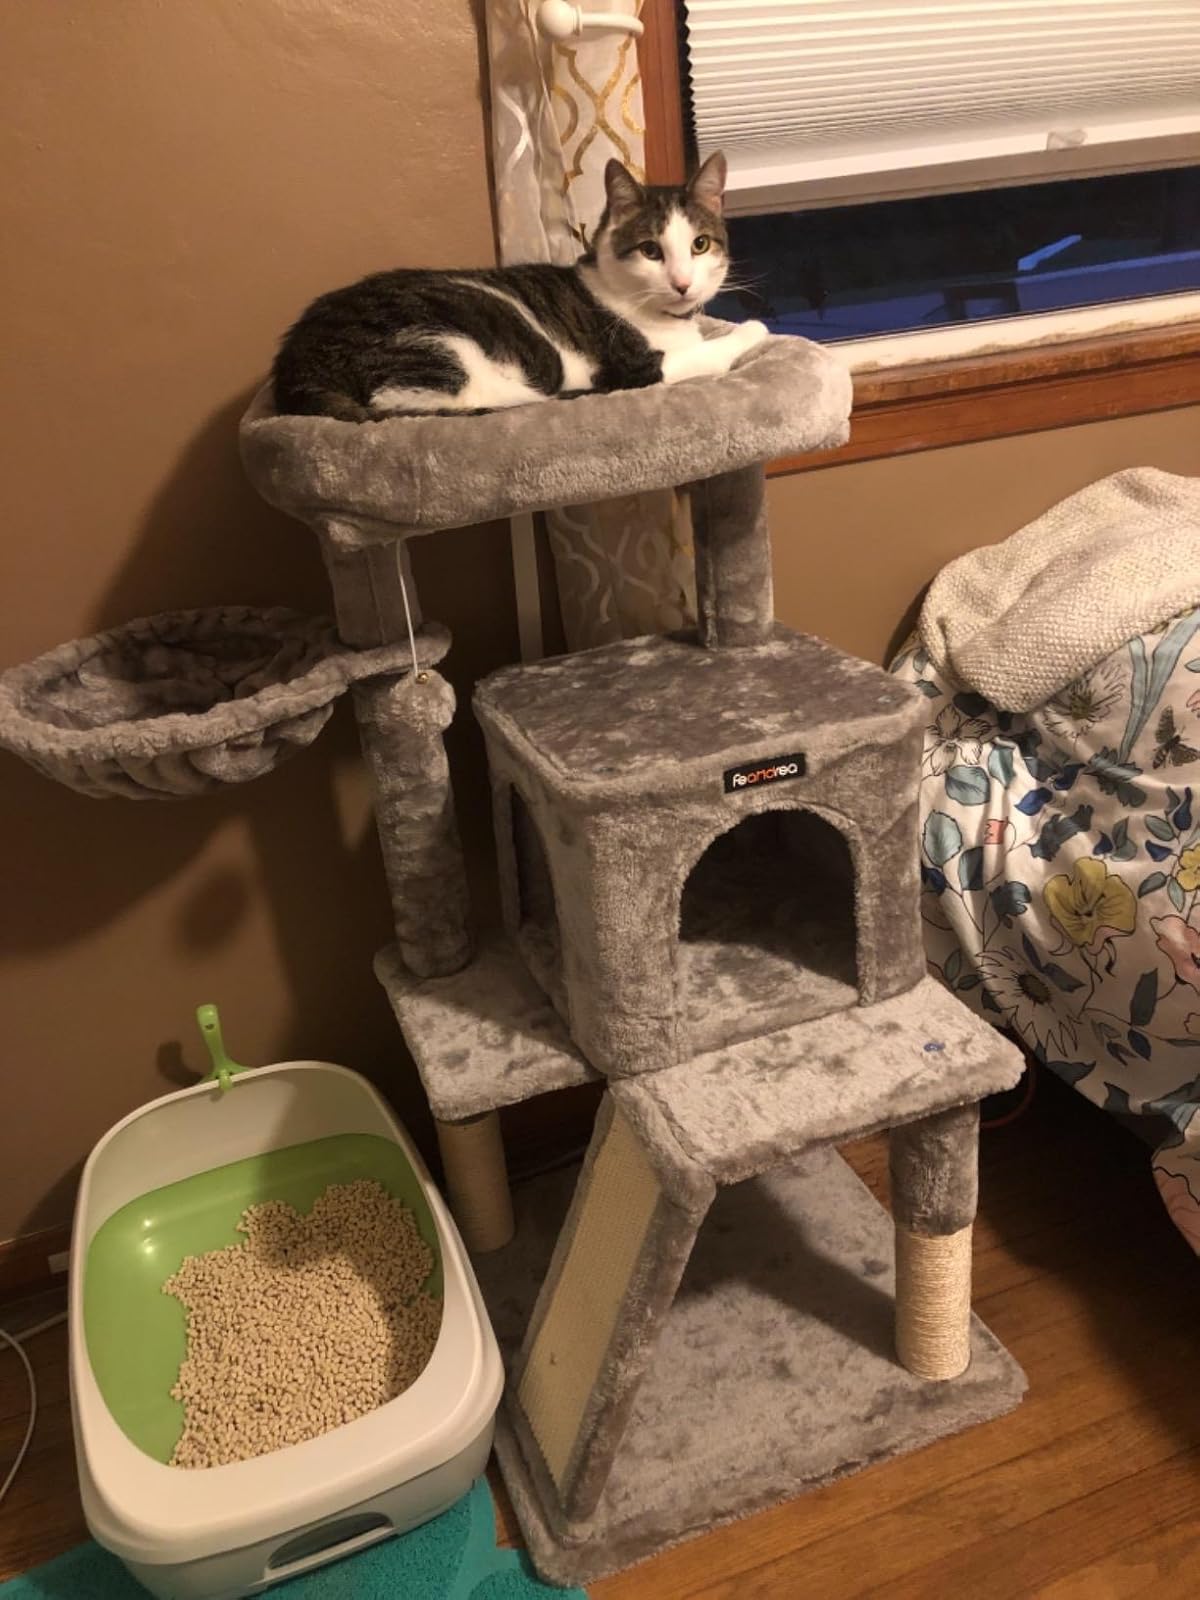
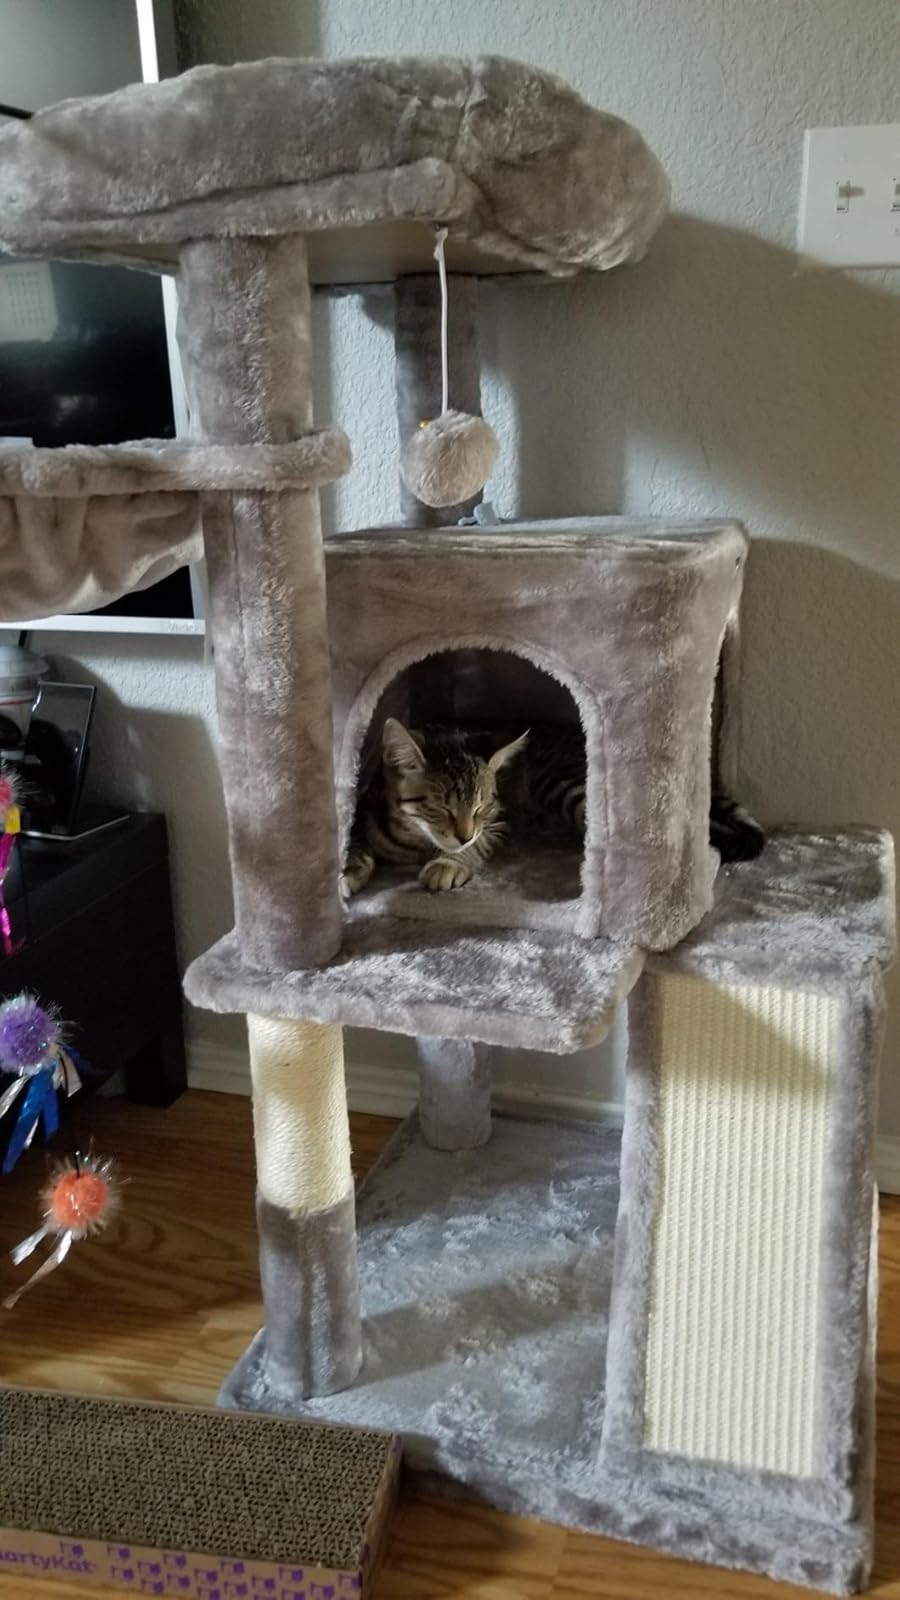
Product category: items_cat tree
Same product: yes